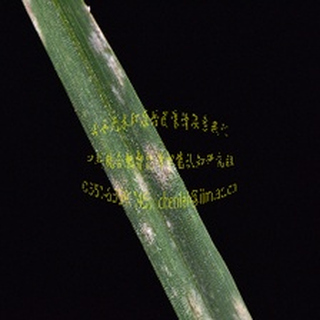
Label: wheat_mildew